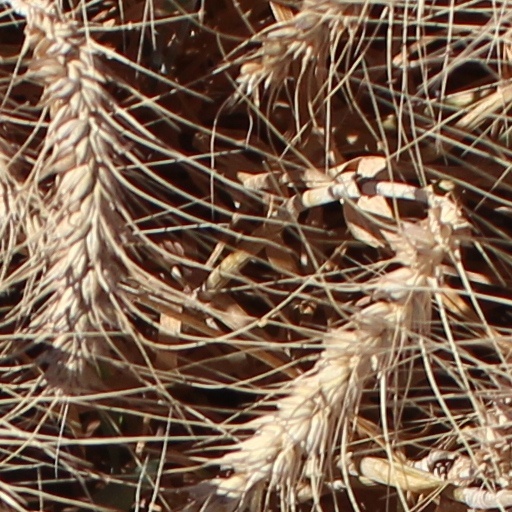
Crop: wheat